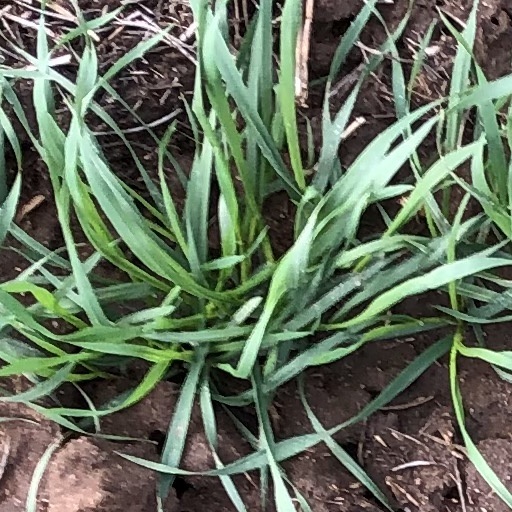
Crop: wheat